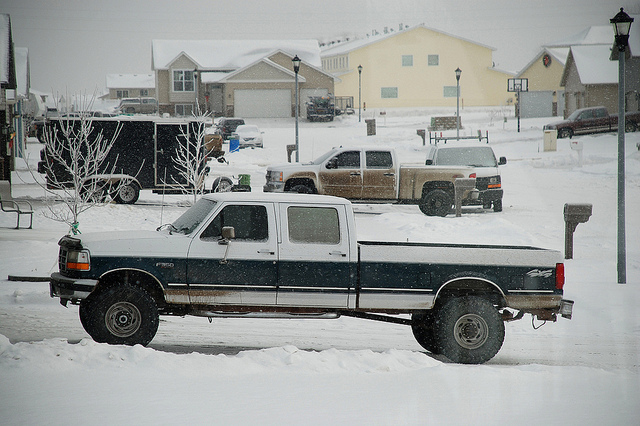
a truck outside a house with snow everywhere covering everything

a pickup truck is parked in a snow covered driveway

A large truck in the snow on the street.